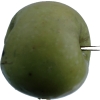
Label: Apple 12